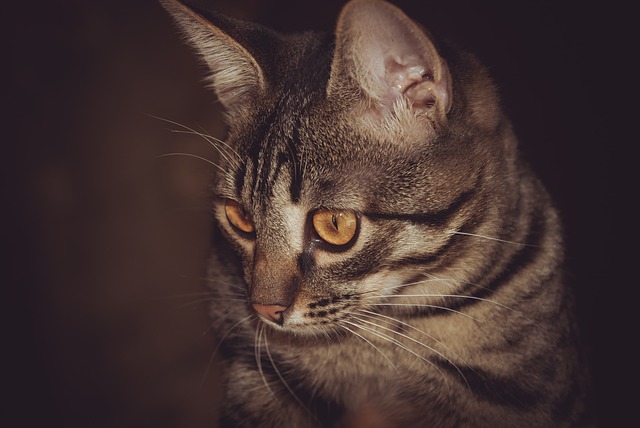
Label: gatto